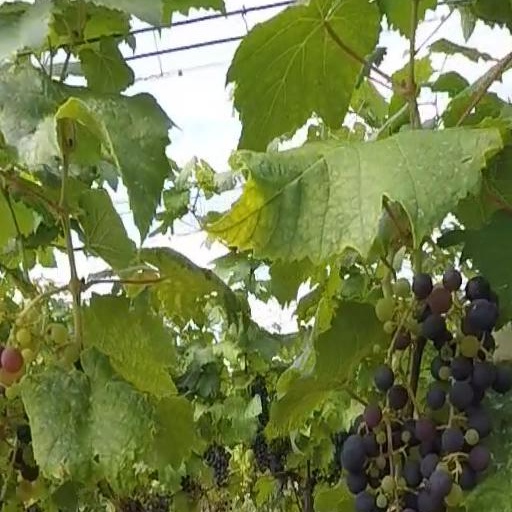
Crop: grape